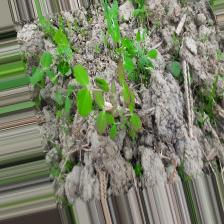
Label: Normal